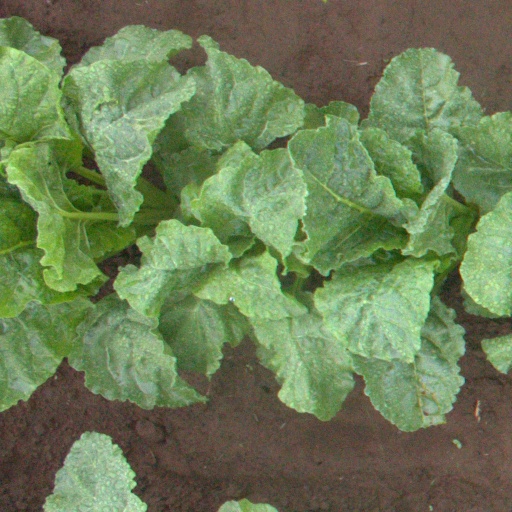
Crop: sugar beet